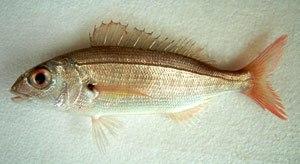
Pagellus acarne est un poisson de la famille des Sparidae.